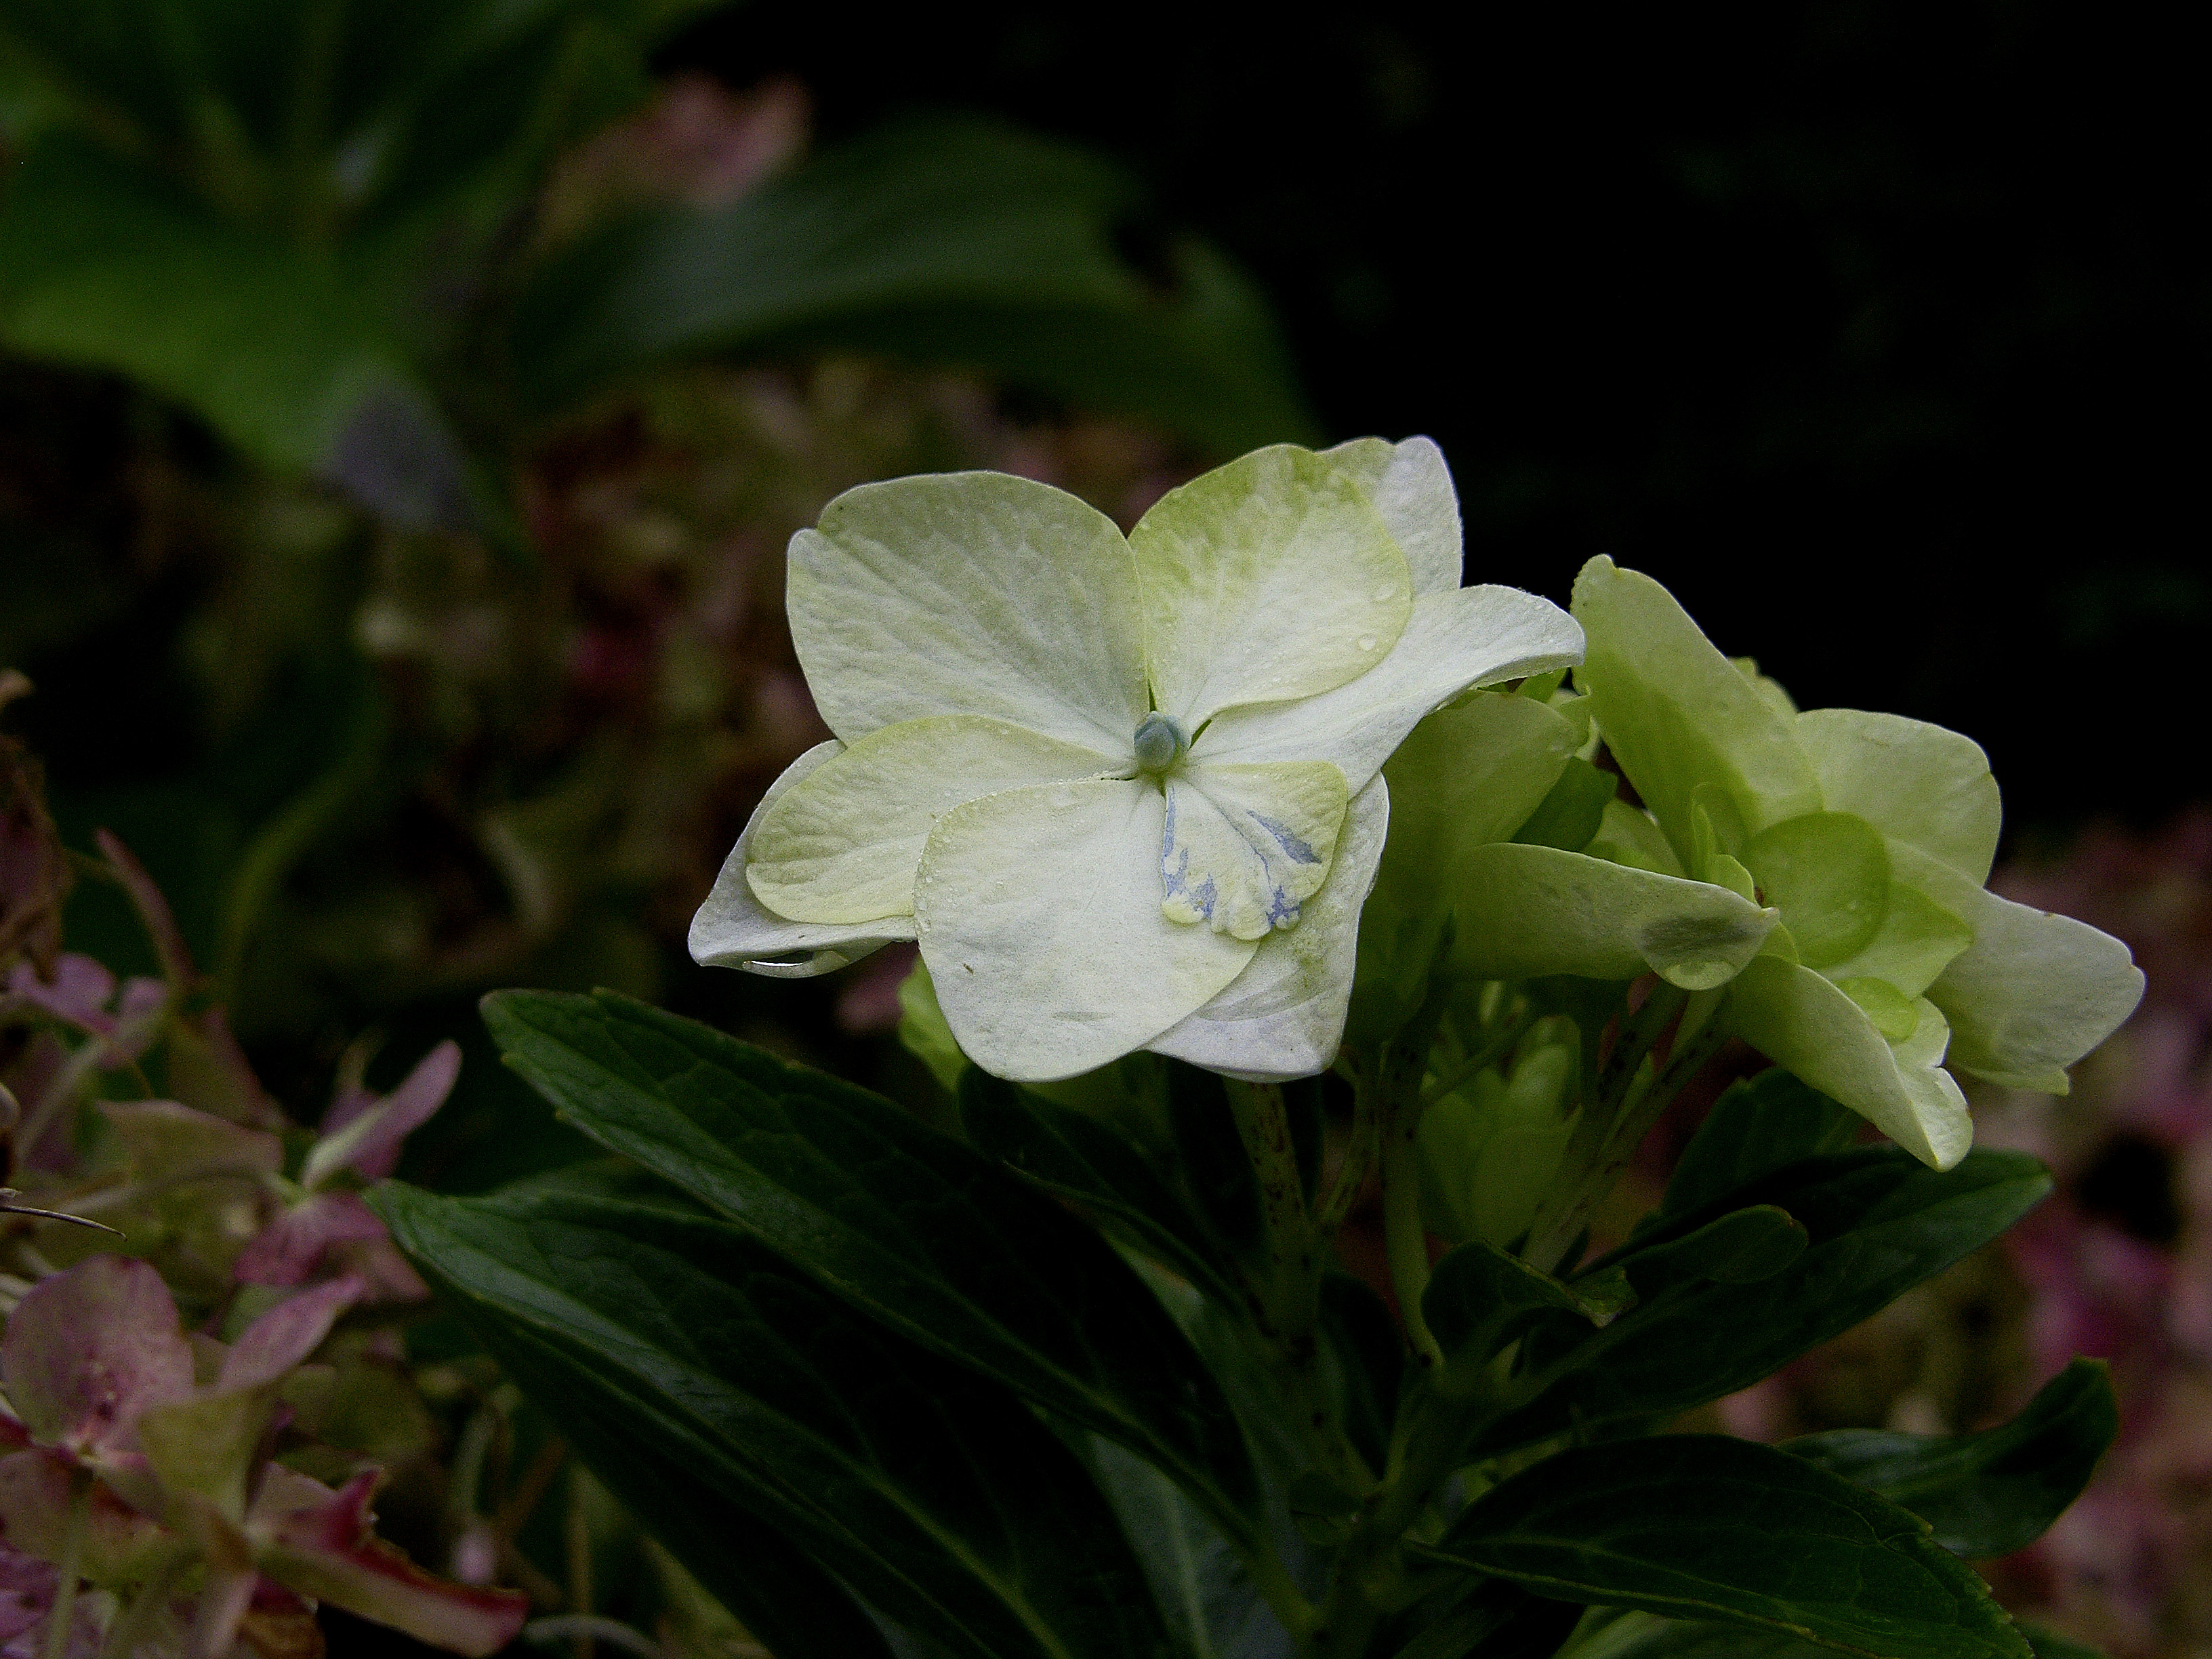
nature, blossom, plant, leaf, flower, petal, green, botany, flora, wildflower, flowers, shrub, naturaleza, flores, ggl1, macro photography, flowering plant, land plant